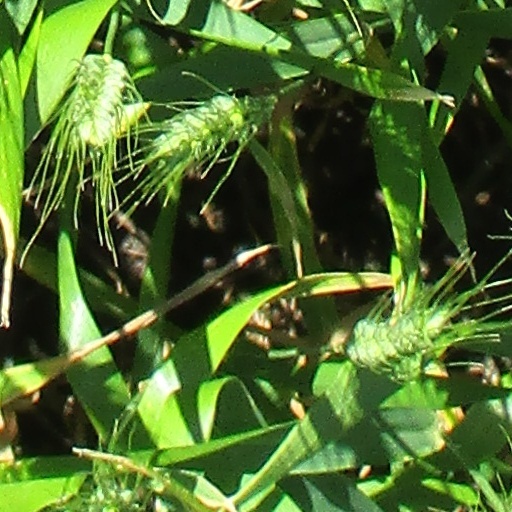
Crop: wheat